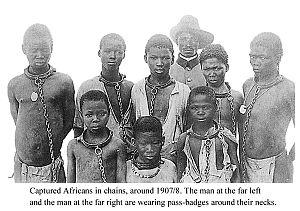
La Namibie, en forme longue la république de Namibie, est un pays situé en Afrique australe.